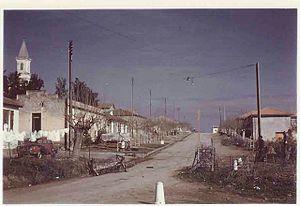
Ancien village de Gastu, actuelle commune de Bekkouche Lakhdar (Skikda, Algérie).